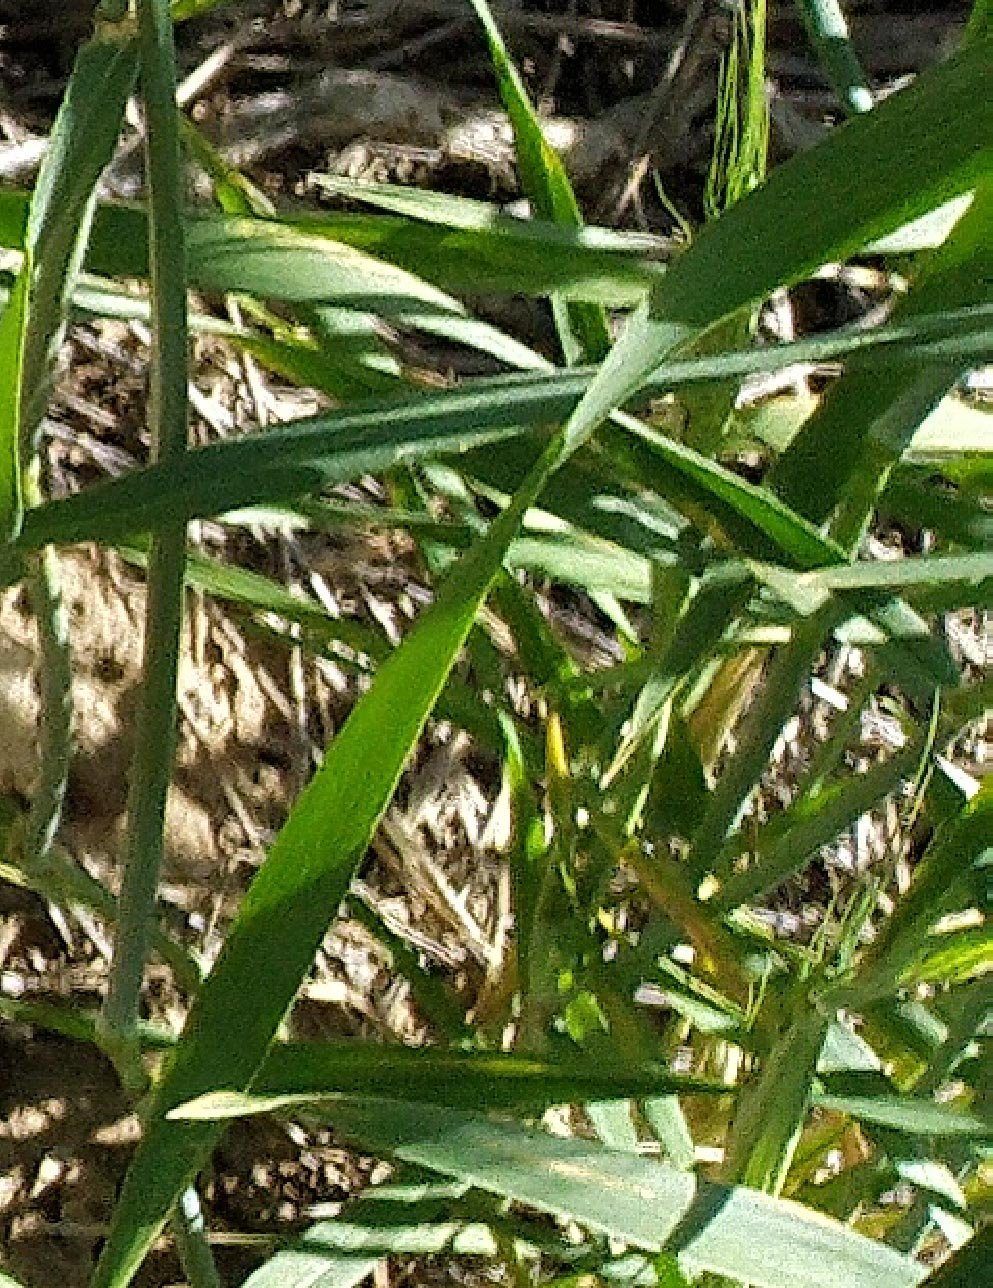
Label: Wheat___Healthy